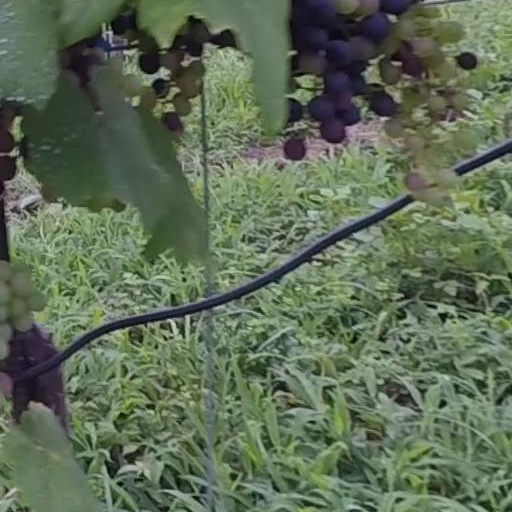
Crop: grape